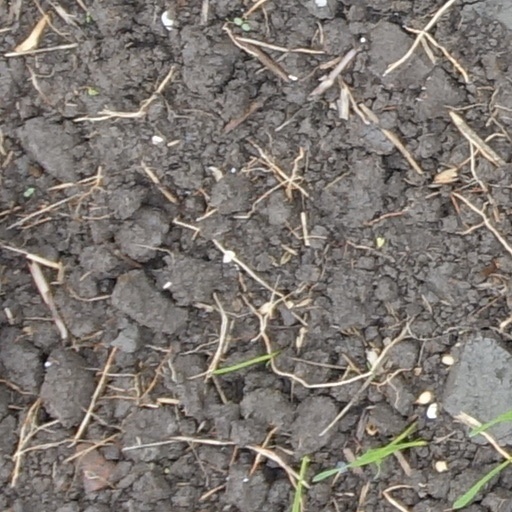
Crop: wheat